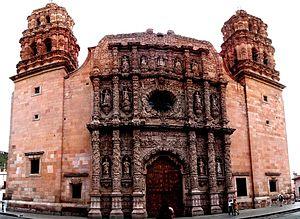
Cet article recense les sites inscrits au patrimoine mondial au Mexique.